Stanislava Součková

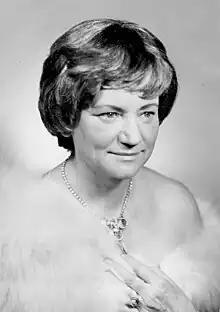
Stanislava Součková (1972)

Stanislava Součková (27 November 1923 in Velim – 23 July 1997 in České Budějovice) was a Czech operatic soprano and the sister of baritone Jaroslav Souček. Between 1951 and 1961, she was a member of the principal artists at the Hudební divadlo Karlín where she appeared in leading roles in operettas. In 1961 she joined the Jihočeské divadlo in České Budějovice where she remained until her retirement in 1974. She also was a frequent guest artist at the National Theatre in Prague. After her retirement, she embarked on a second career as a voice teacher on the faculty of the University of South Bohemia in the Czech Budejovice.